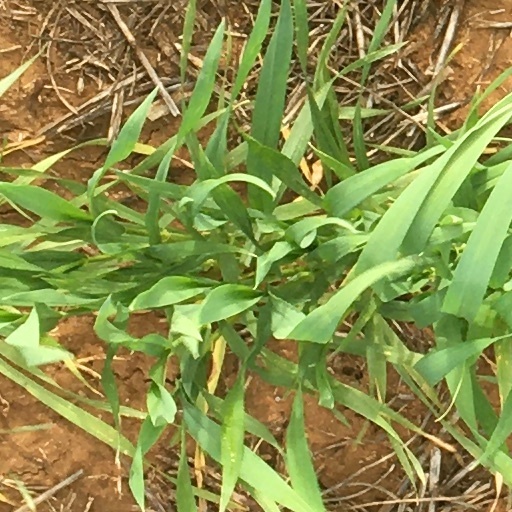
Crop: wheat